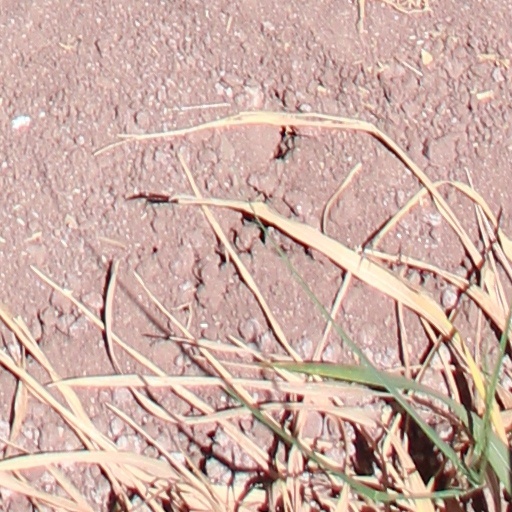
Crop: wheat